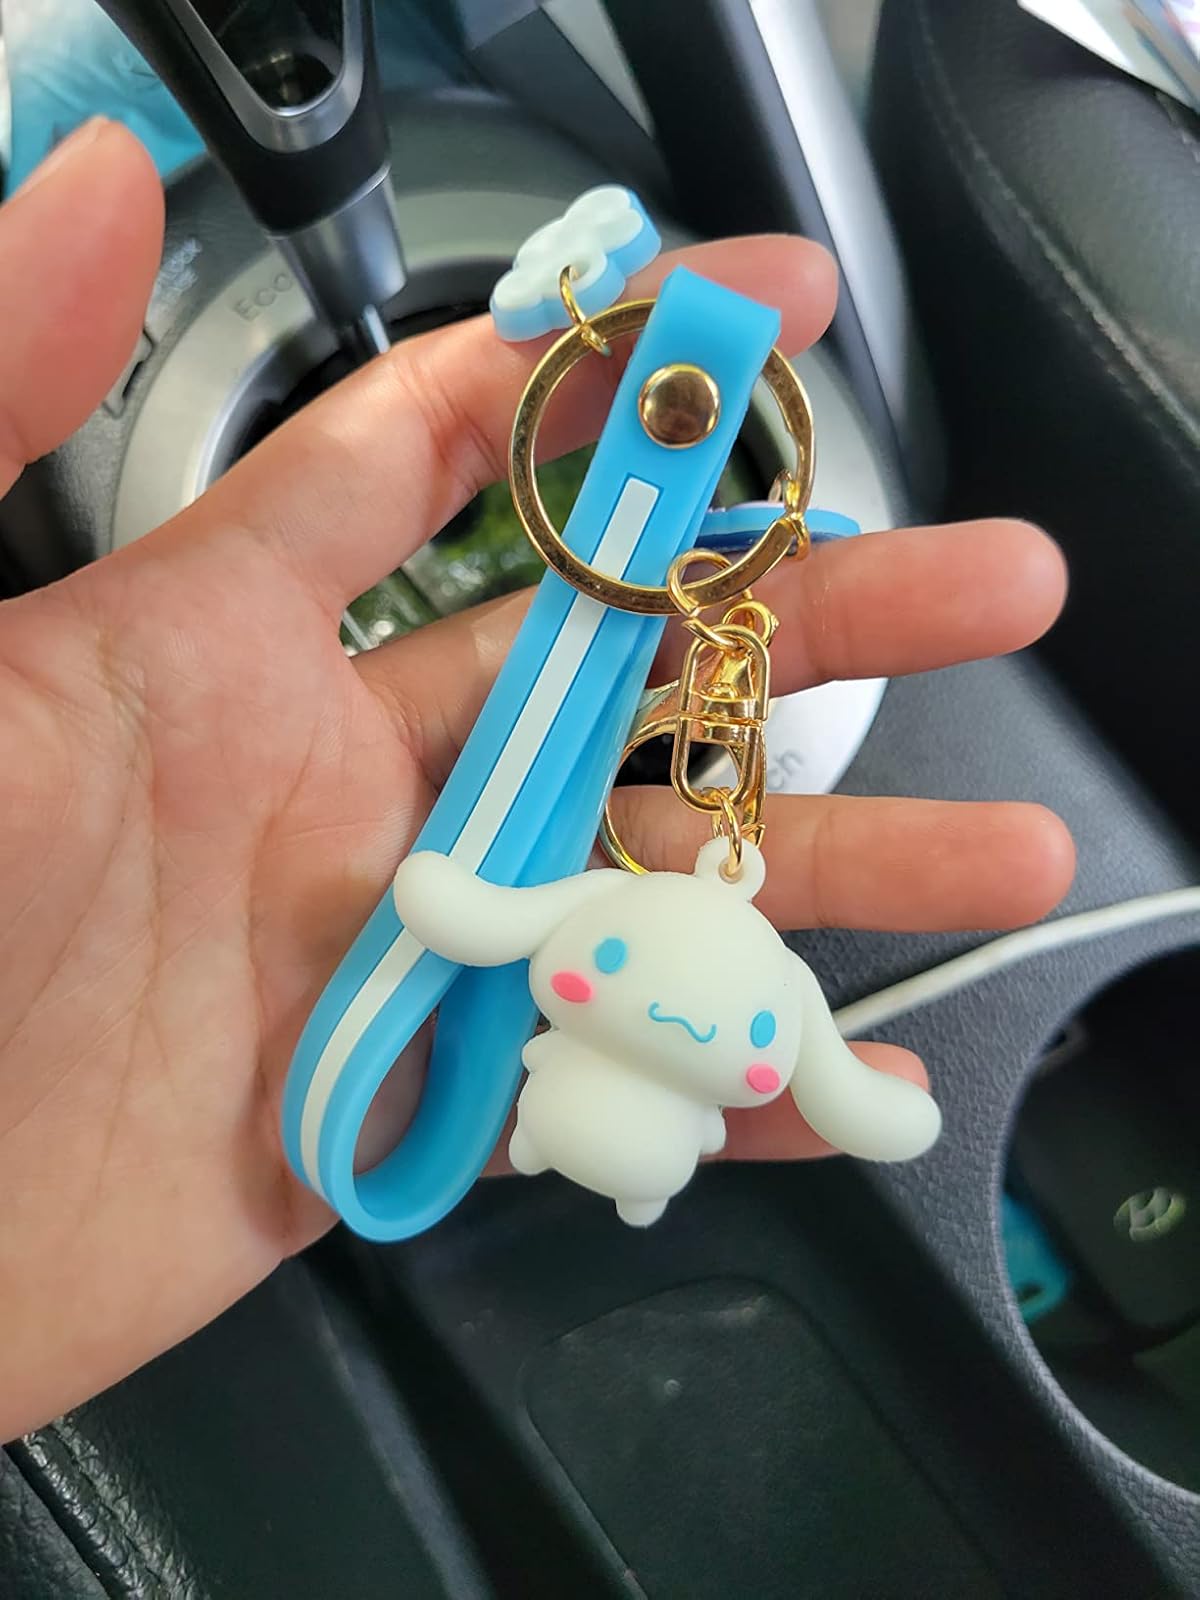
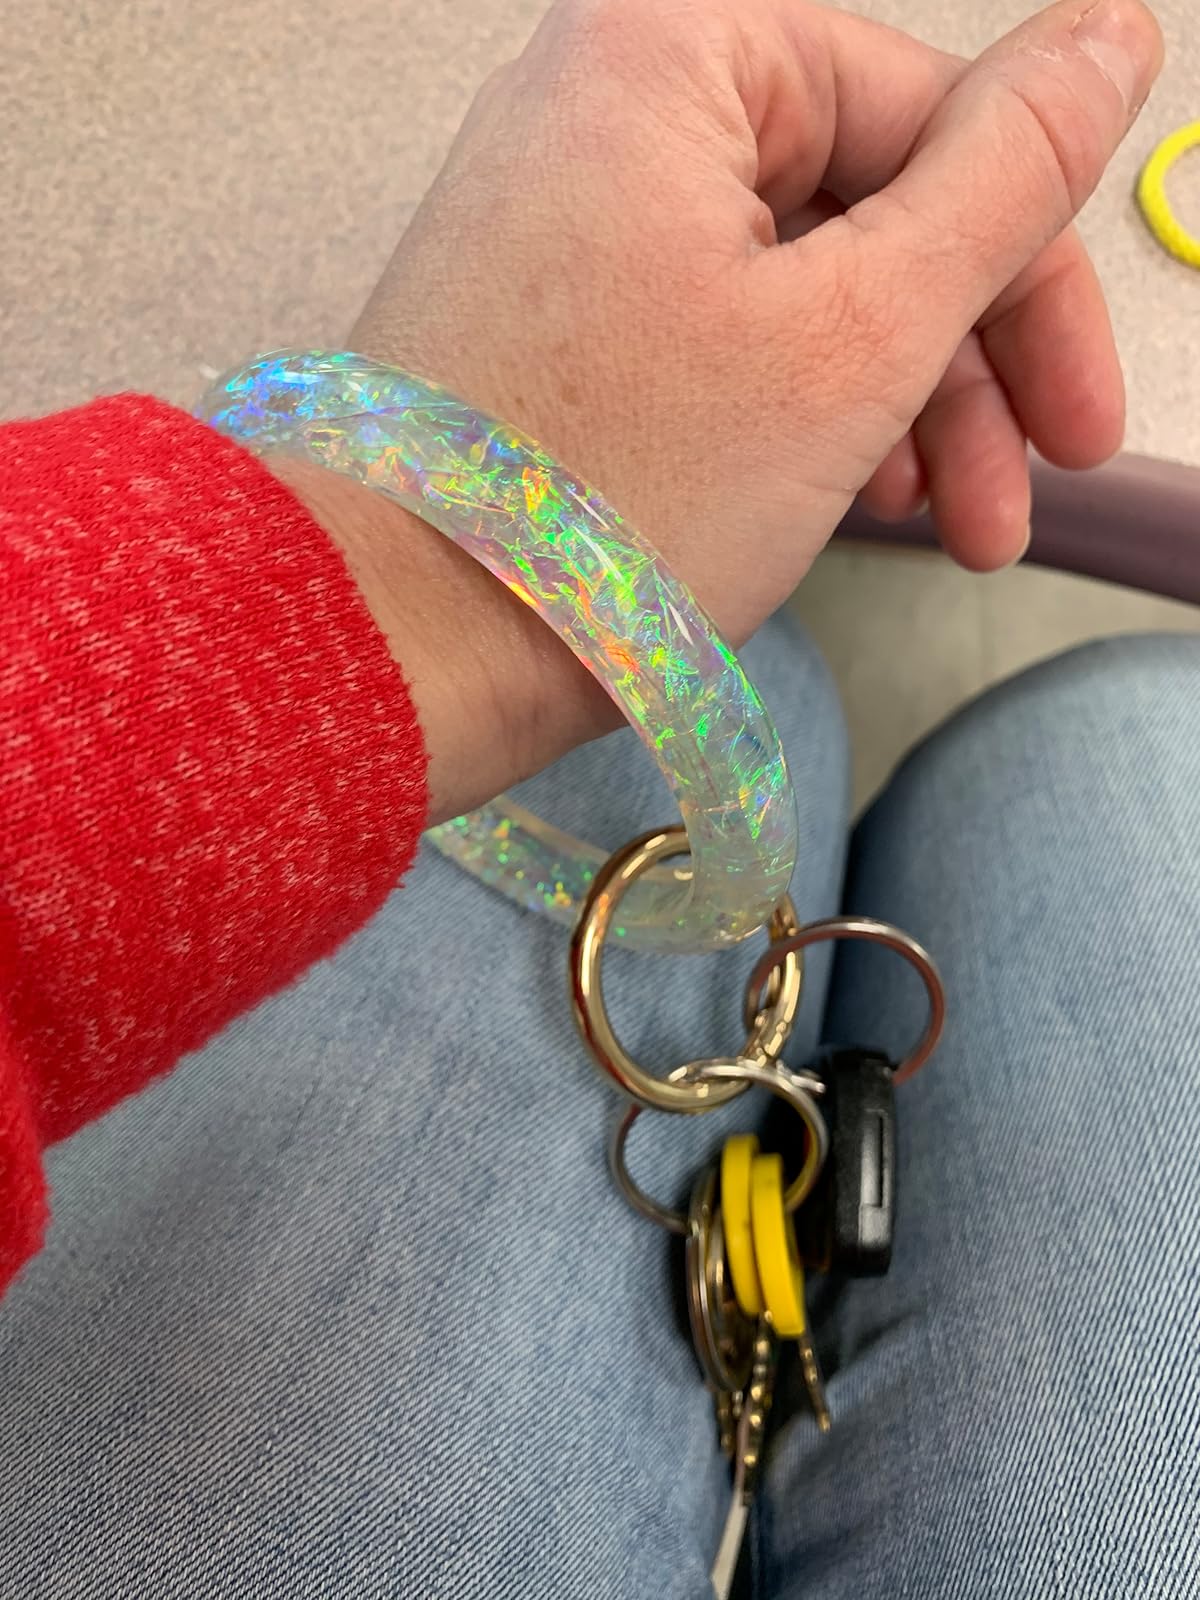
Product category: accessories_keychain
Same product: no